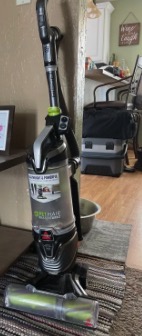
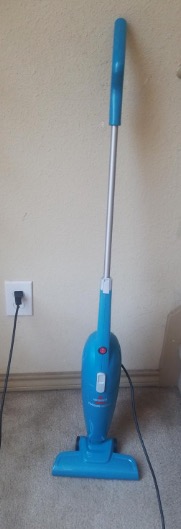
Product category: items_vacuum
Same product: no